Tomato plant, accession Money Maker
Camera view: vertical (180 deg); turntable rotation: 0 degrees
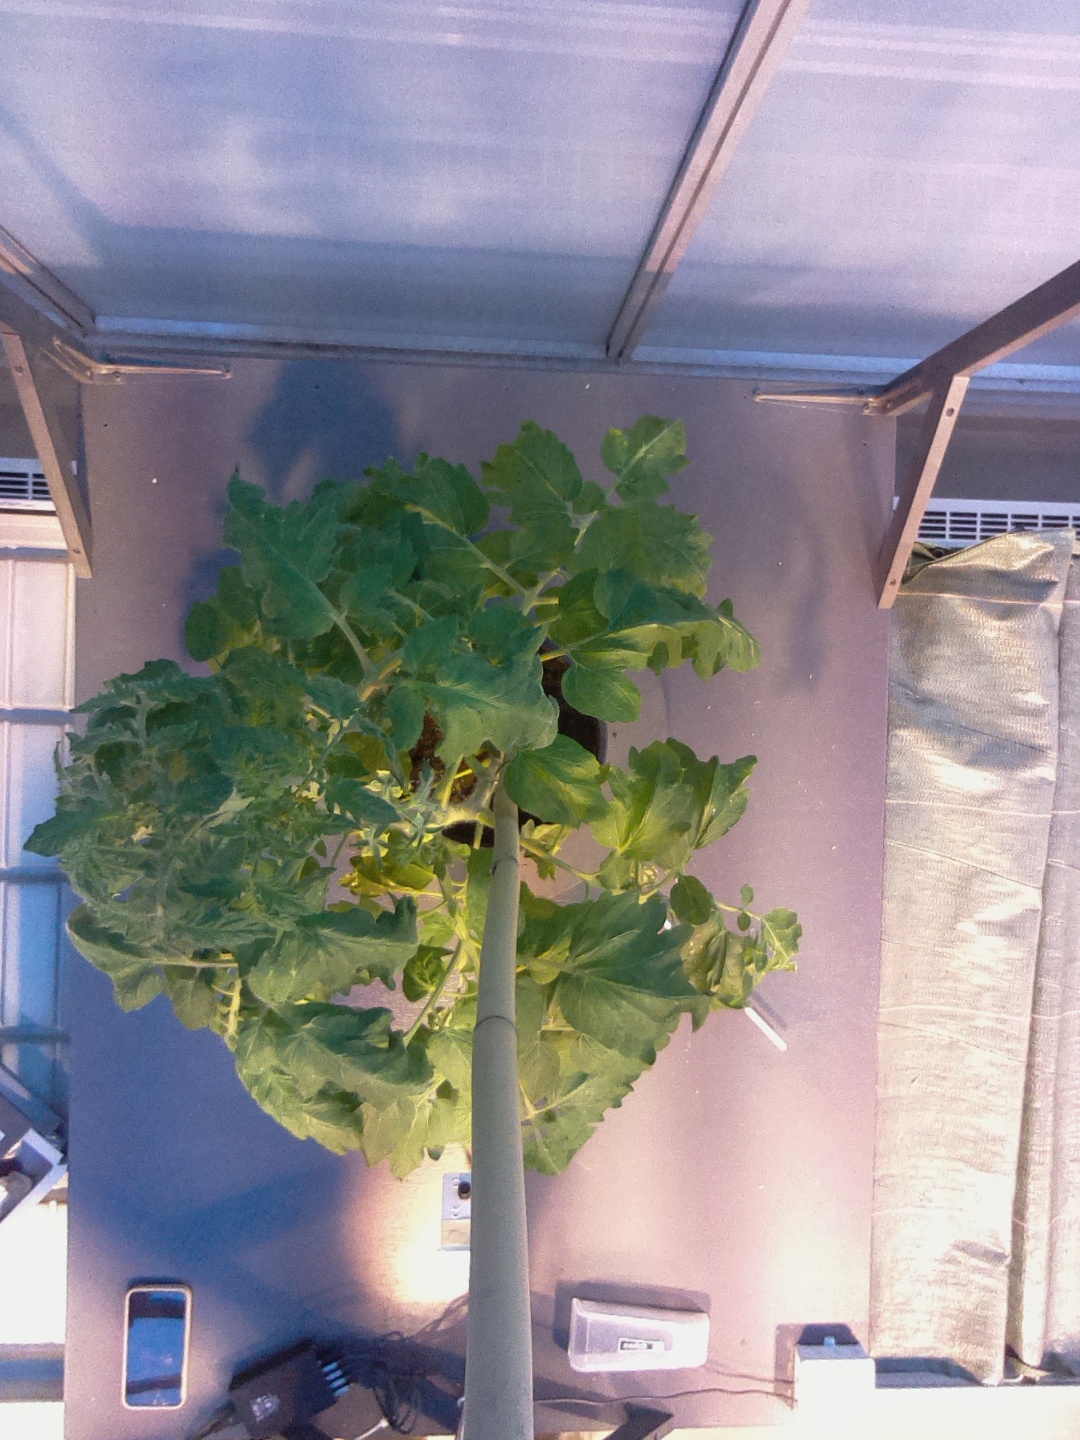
BBCH growth stage 63: 30%-40% of flowers open